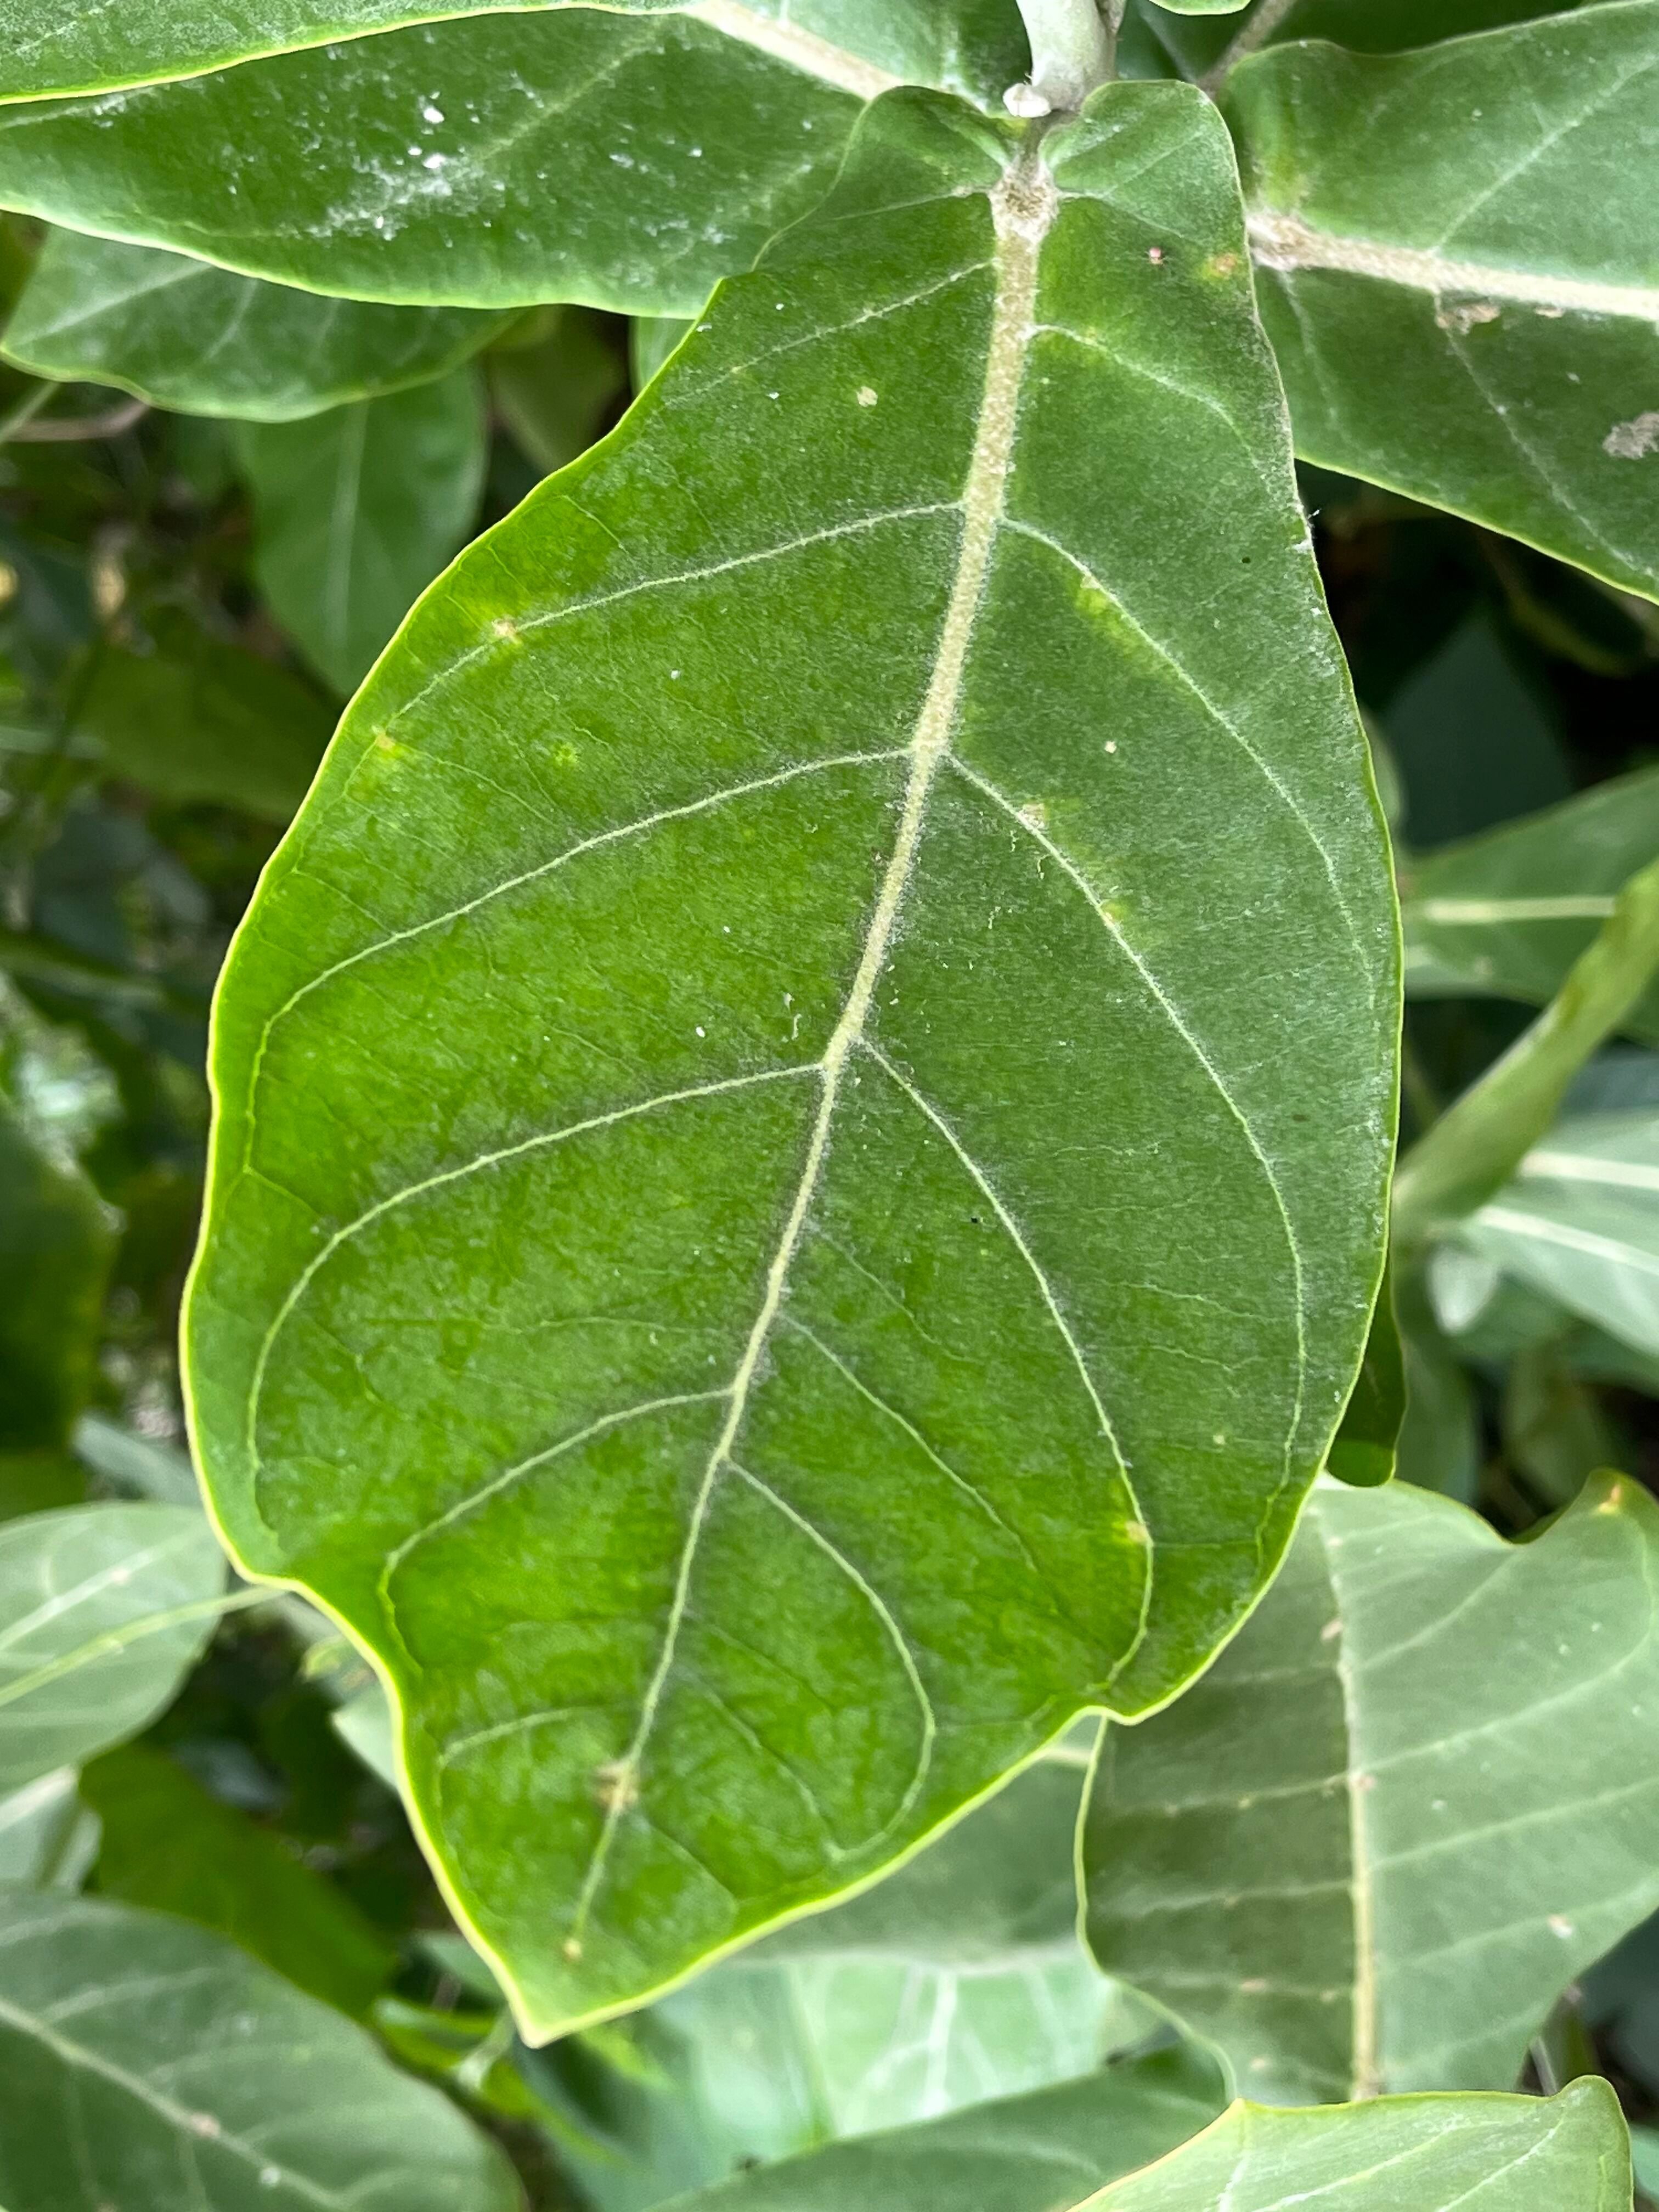
Plant species: calotropis-gigantea